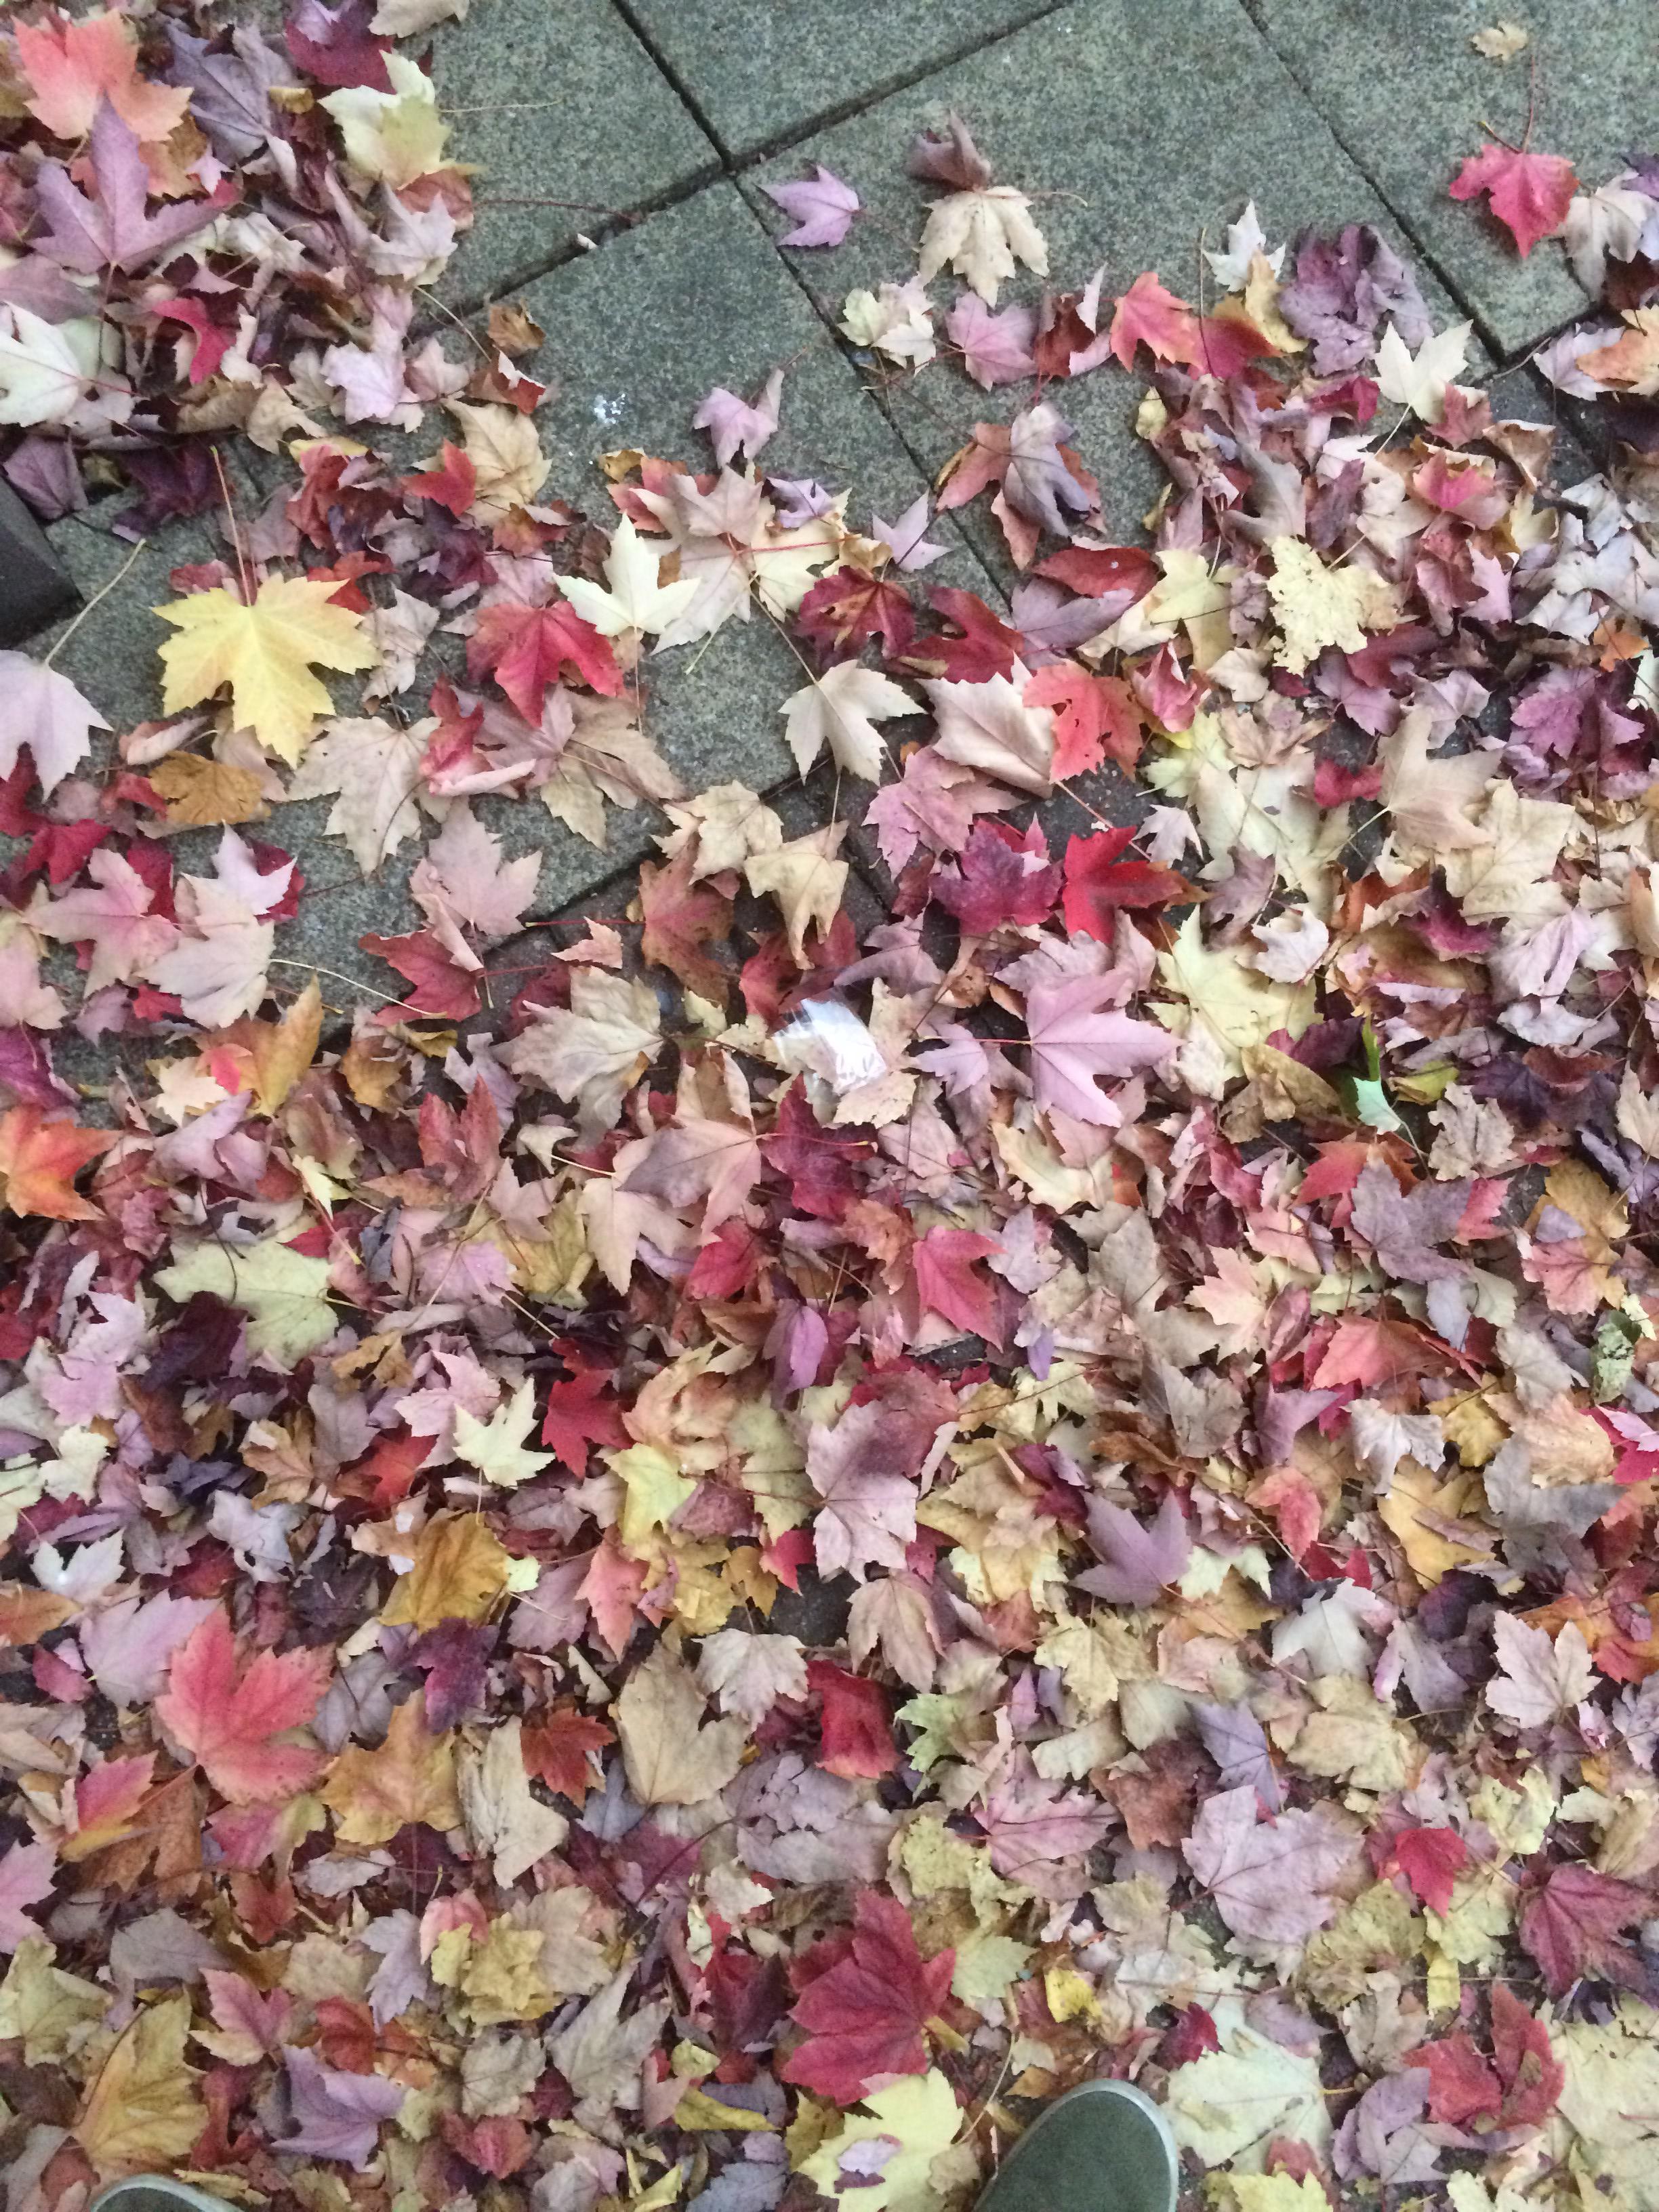
Object: Plastic film (Plastic bag & wrapper)